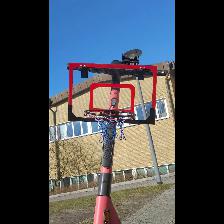
Label: NonHuman